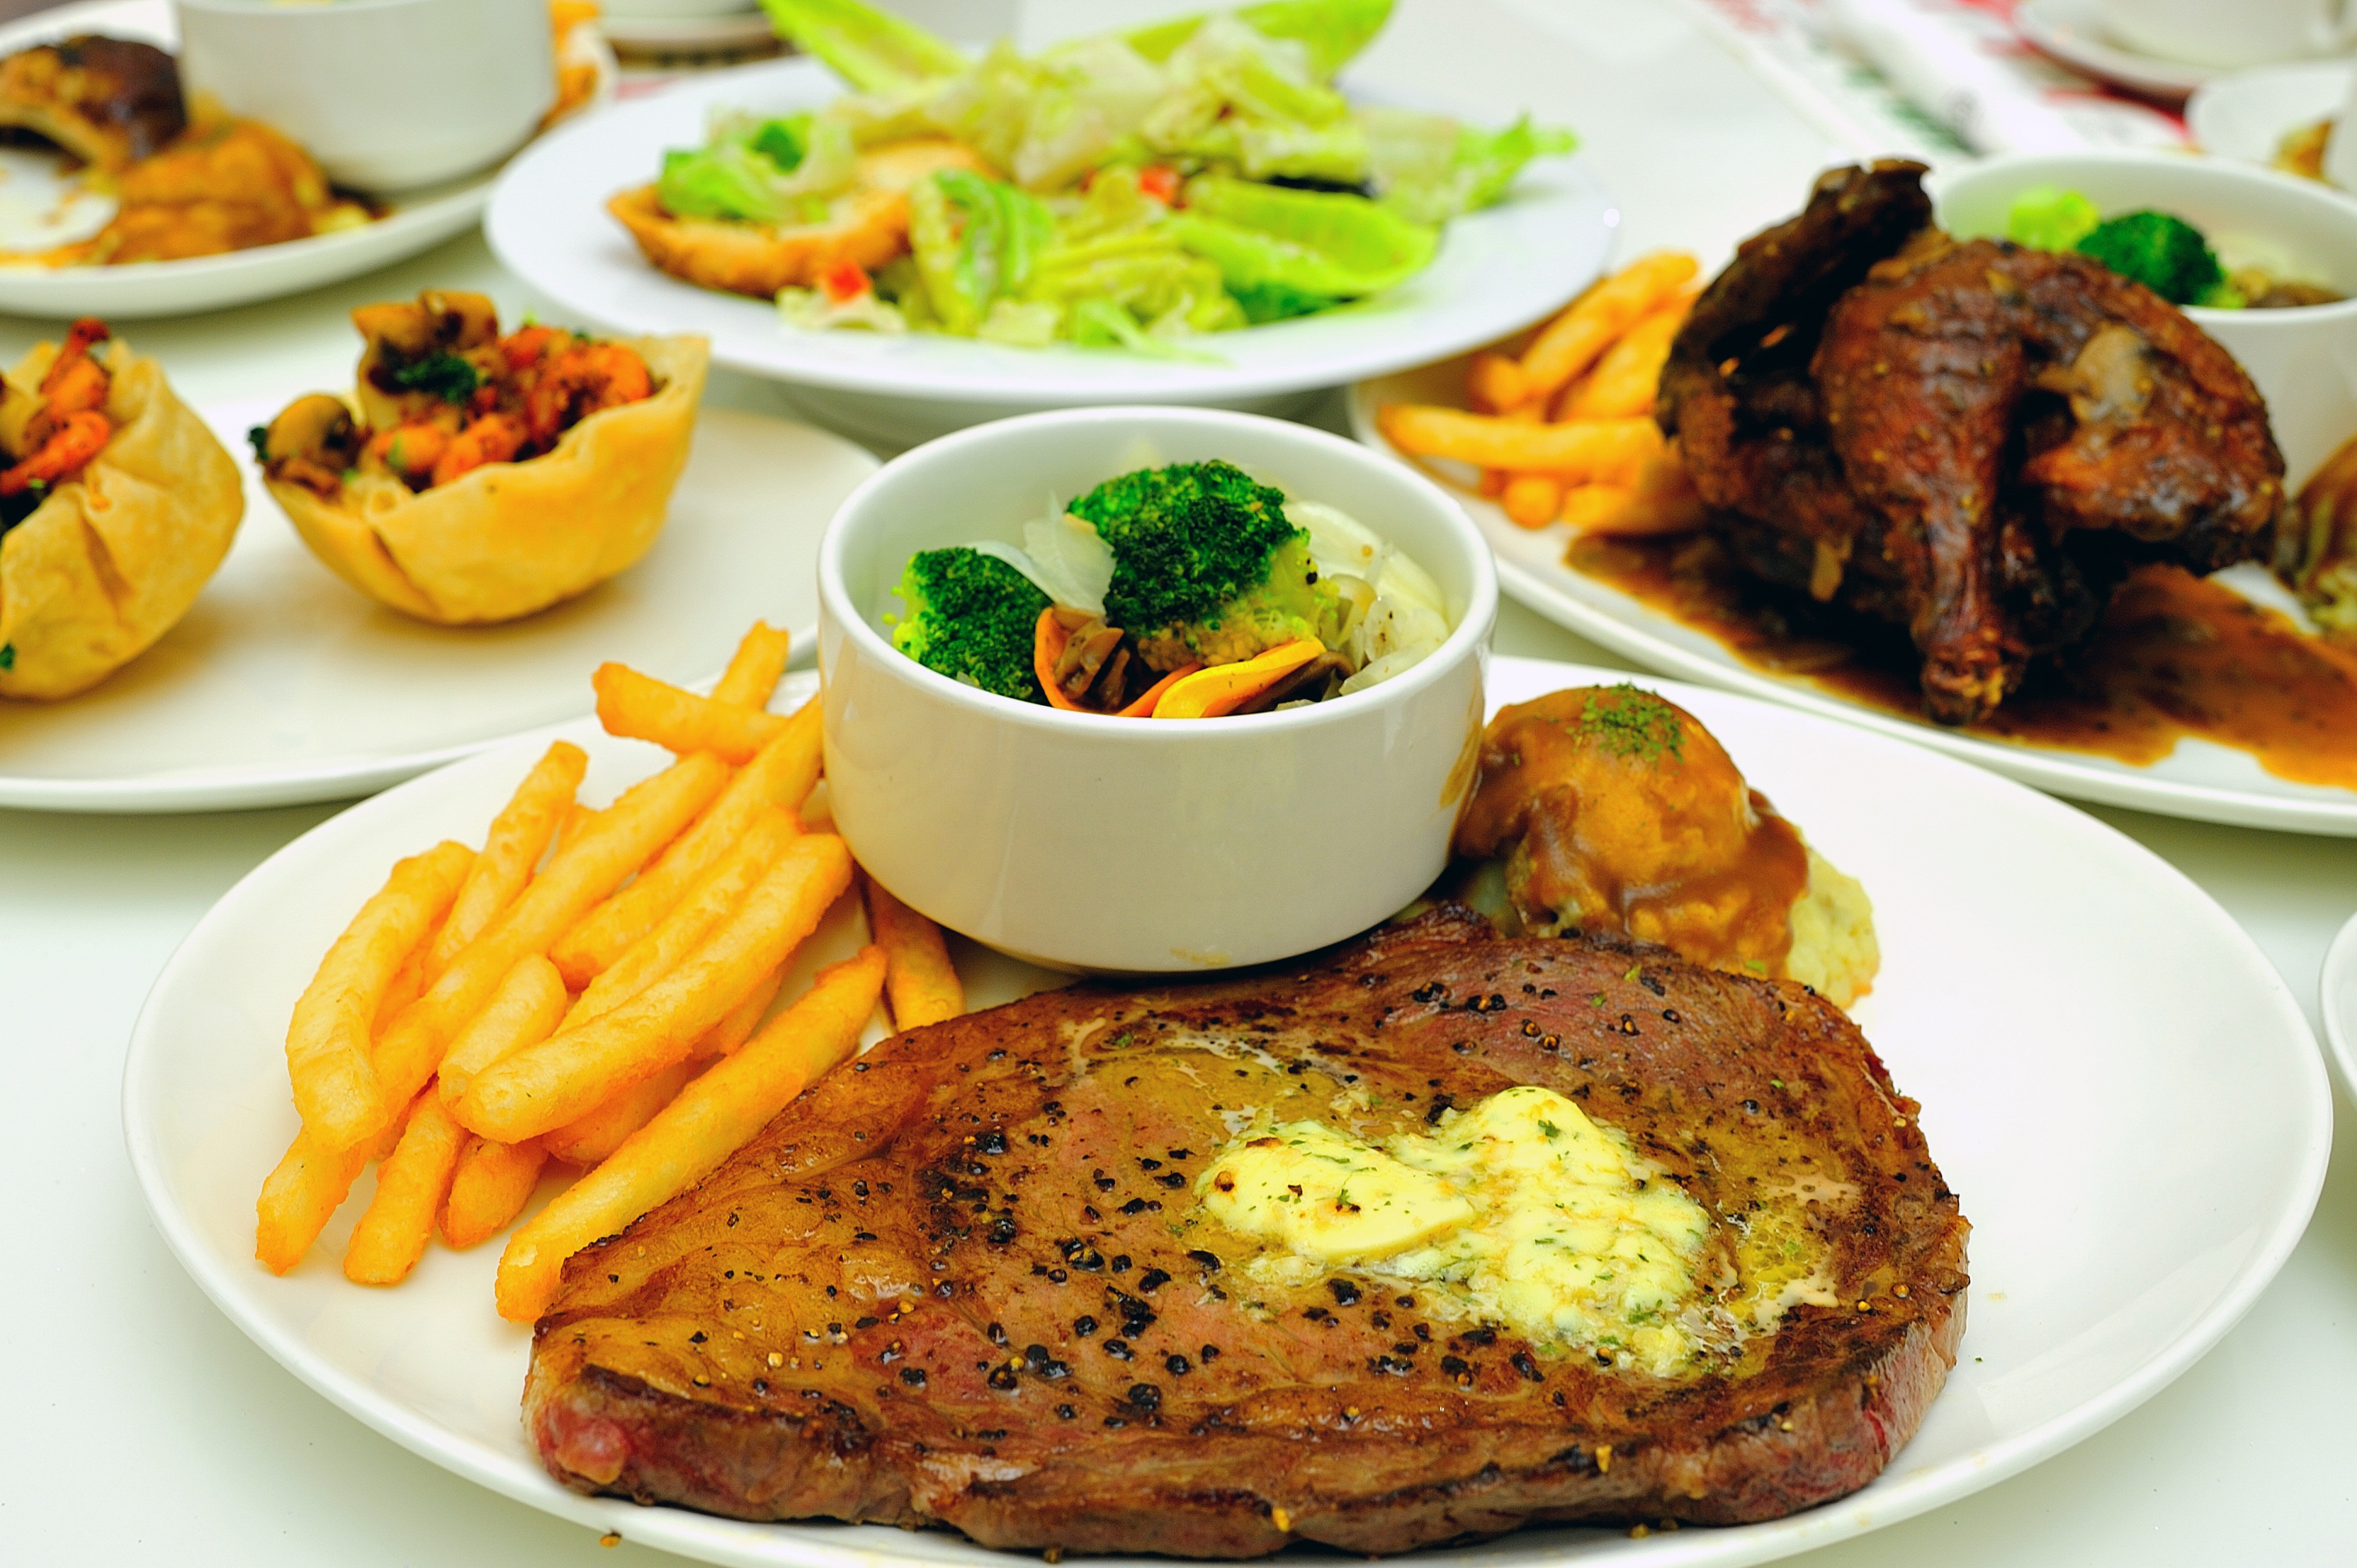
restaurant, roast, dish, meal, food, produce, breakfast, meat, lunch, cuisine, steak, western, dine, hors d oeuvre, bohm fries, fried food, tandoori chicken